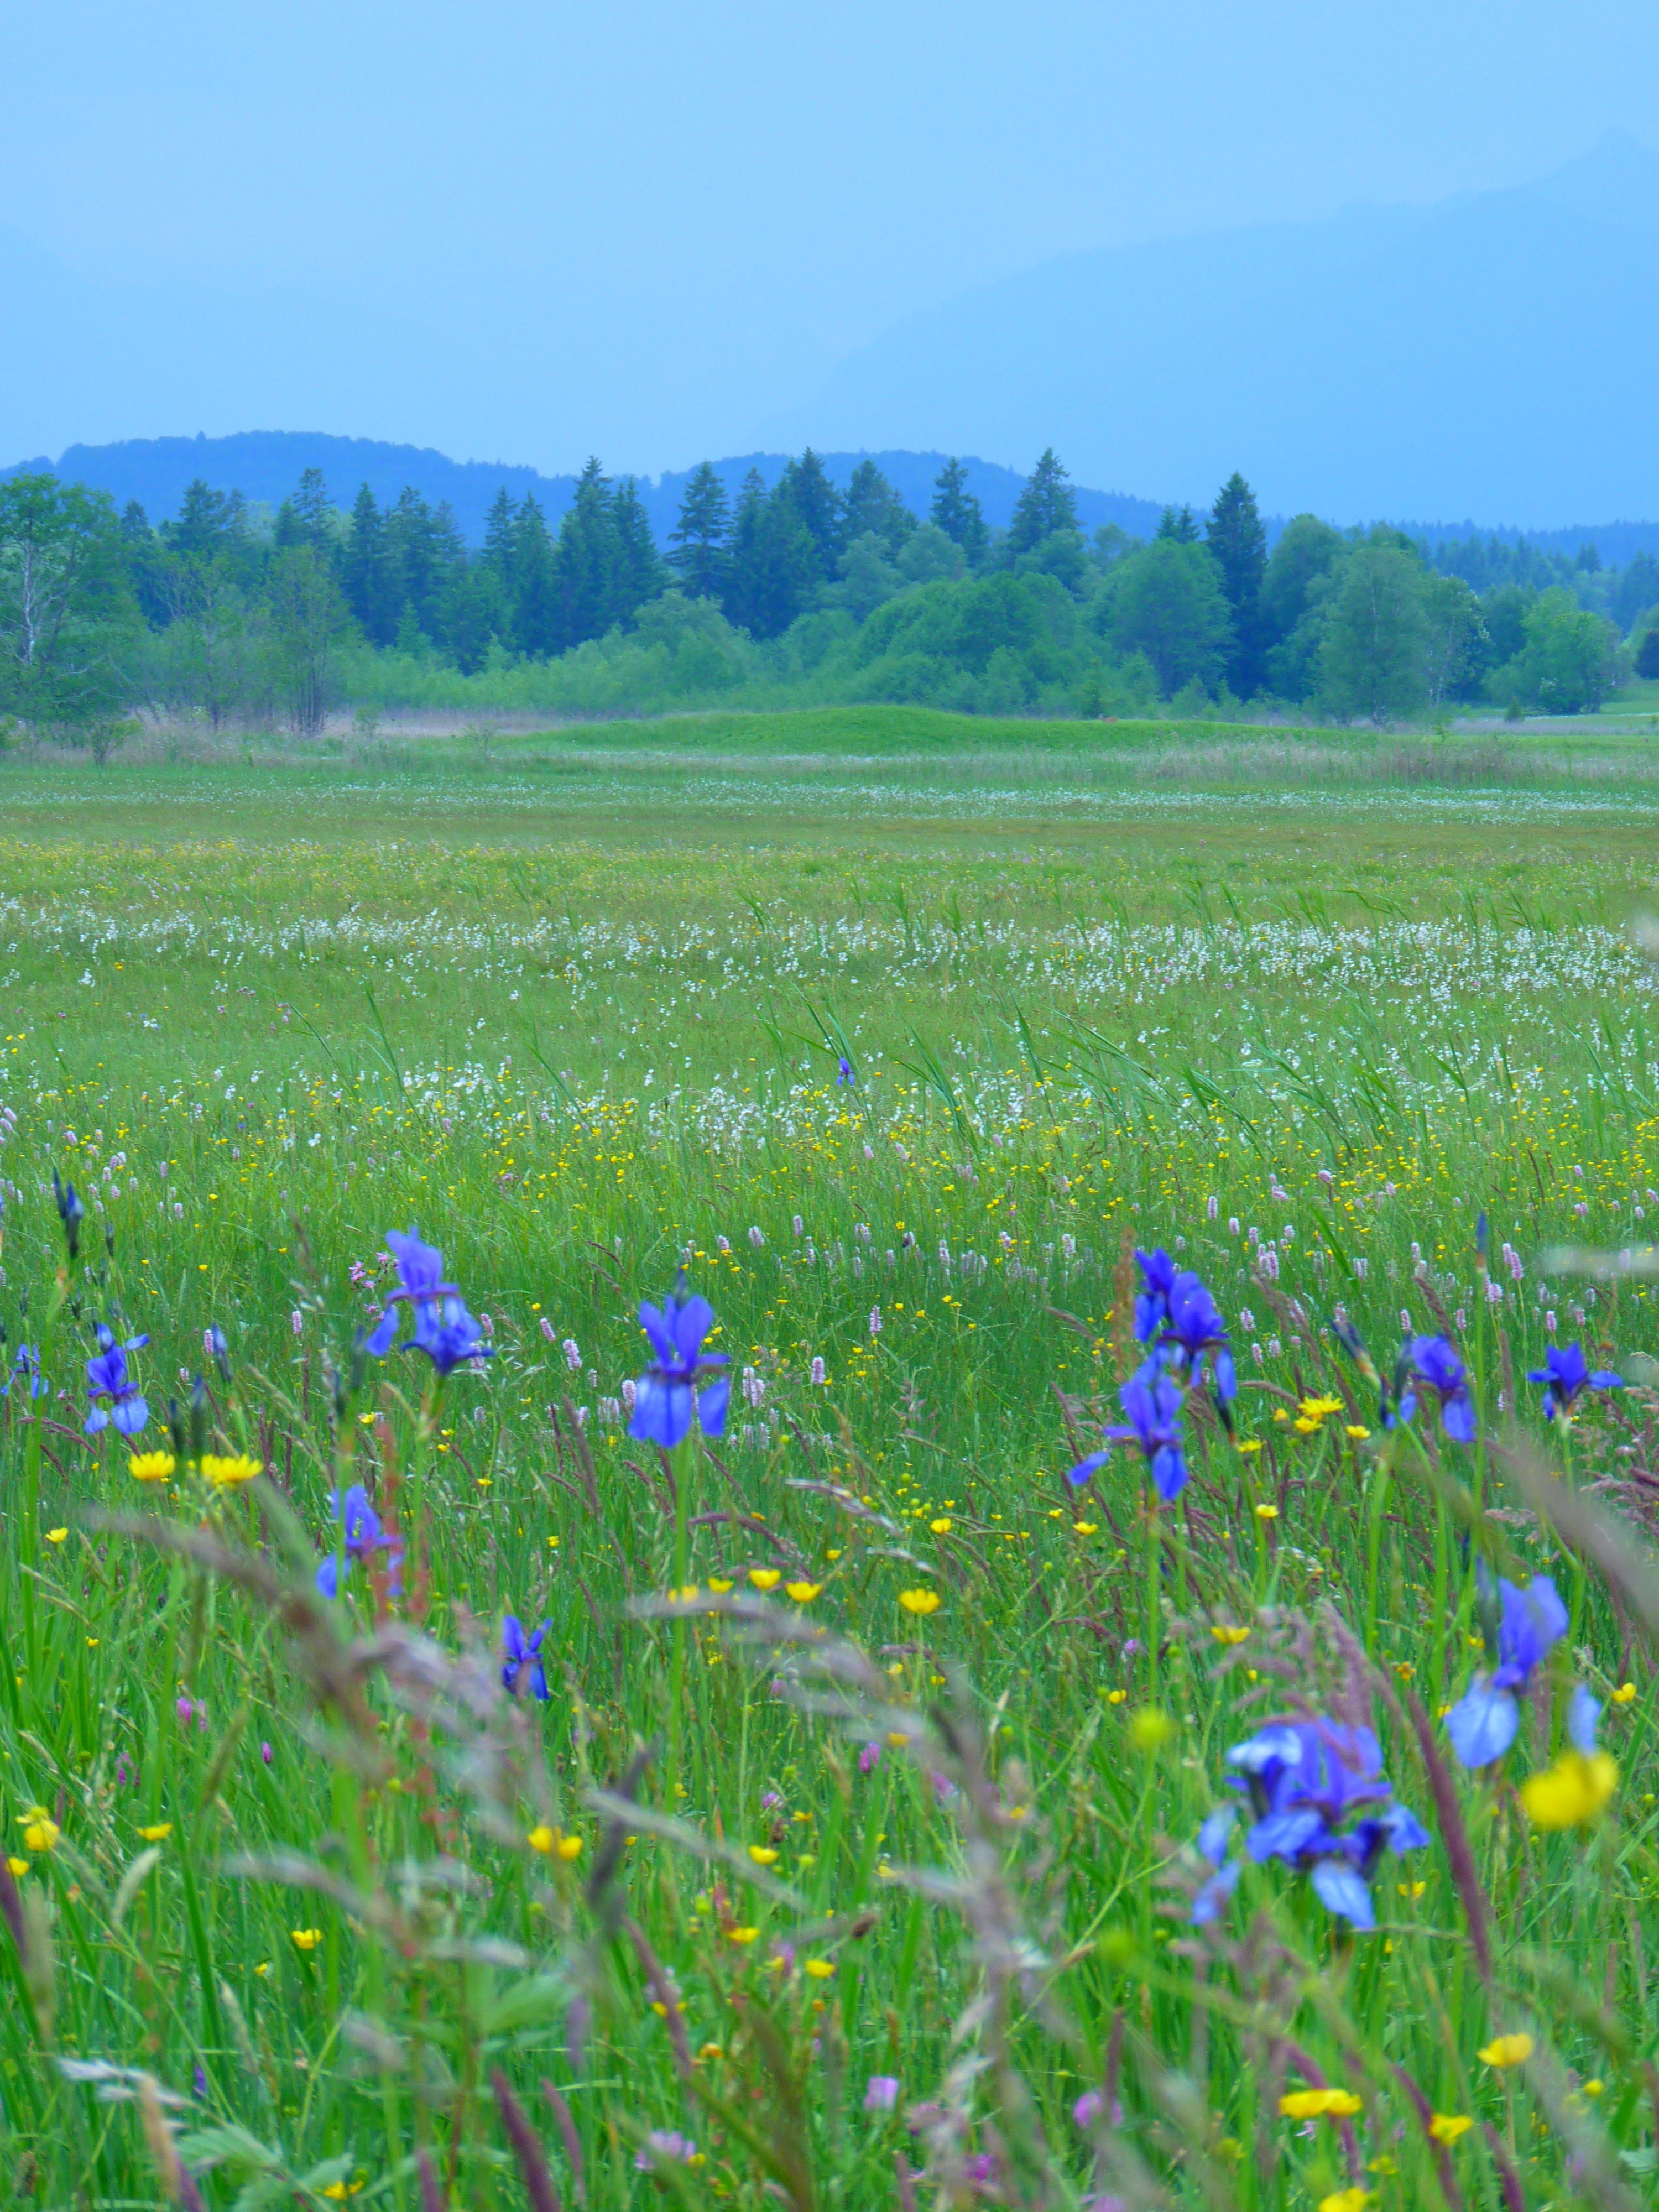
grass, marsh, plant, field, lawn, meadow, prairie, flower, crop, pasture, blue, agriculture, flora, plain, wildflower, grassland, vegetation, iris, wetland, plateau, bluebonnet, woodland, habitat, ecosystem, tundra, lupin, steppe, rural area, flowering plant, blue violet, siberian schwertlilie, natural environment, geographical feature, grass family, land plant, ecoregion